Mason's Hall (Richmond, Virginia)

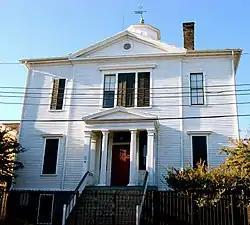
Exterior of Masons' Hall

Masons' Hall, located in the Shockoe Bottom neighborhood of Richmond, Virginia was built during 1785 to 1787 by Richmond Lodge No. 13 (which in 1786 was renumbered Richmond Lodge No.10. and continues to exist). The building is still the active home of and owned by Richmond Randolph Lodge No.19 who have met in their third floor lodge room continuously since Masons’ Hall was completed in 1787. It was listed on the U.S. National Register of Historic Places in 1973.